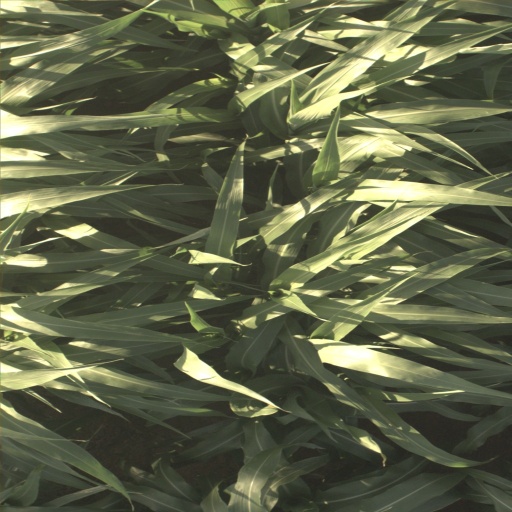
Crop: sorghum